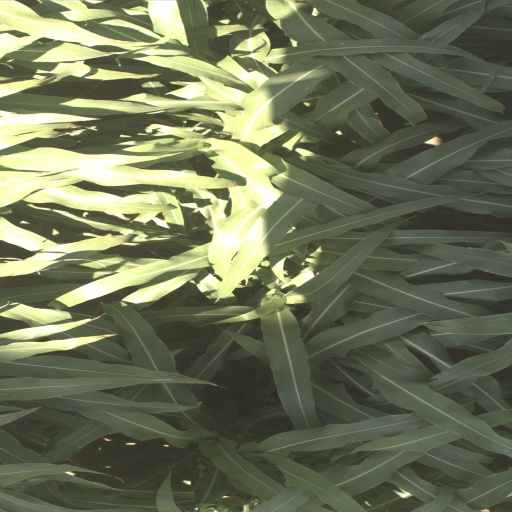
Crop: sorghum